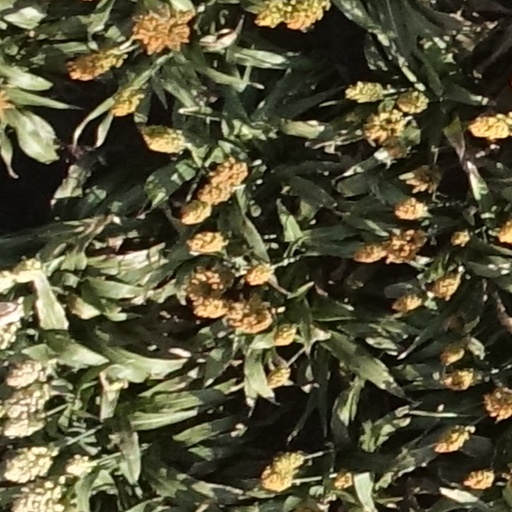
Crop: sorghum